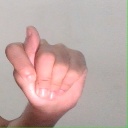
अक्षर: ट